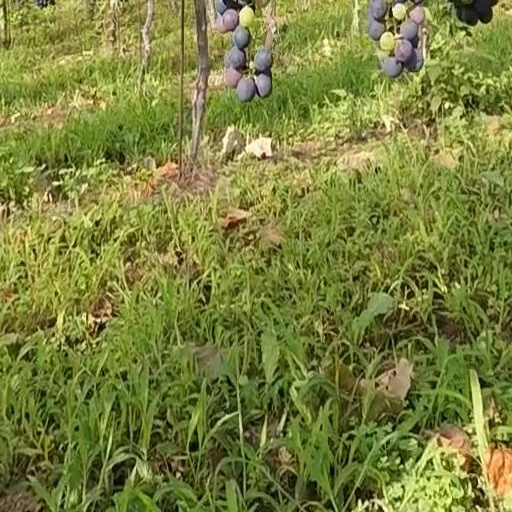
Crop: grape